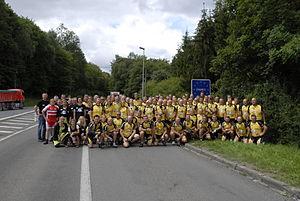
La Team Rynkeby est une équipe cycliste danoise à but caritatif. Elle a été créée en 2002 par les employés de l’entreprise Rynkeby.